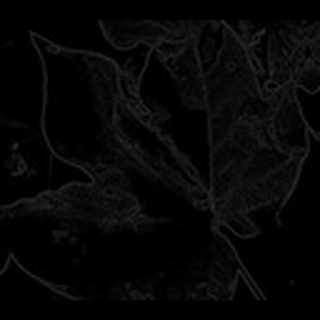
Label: cotton_target_spot